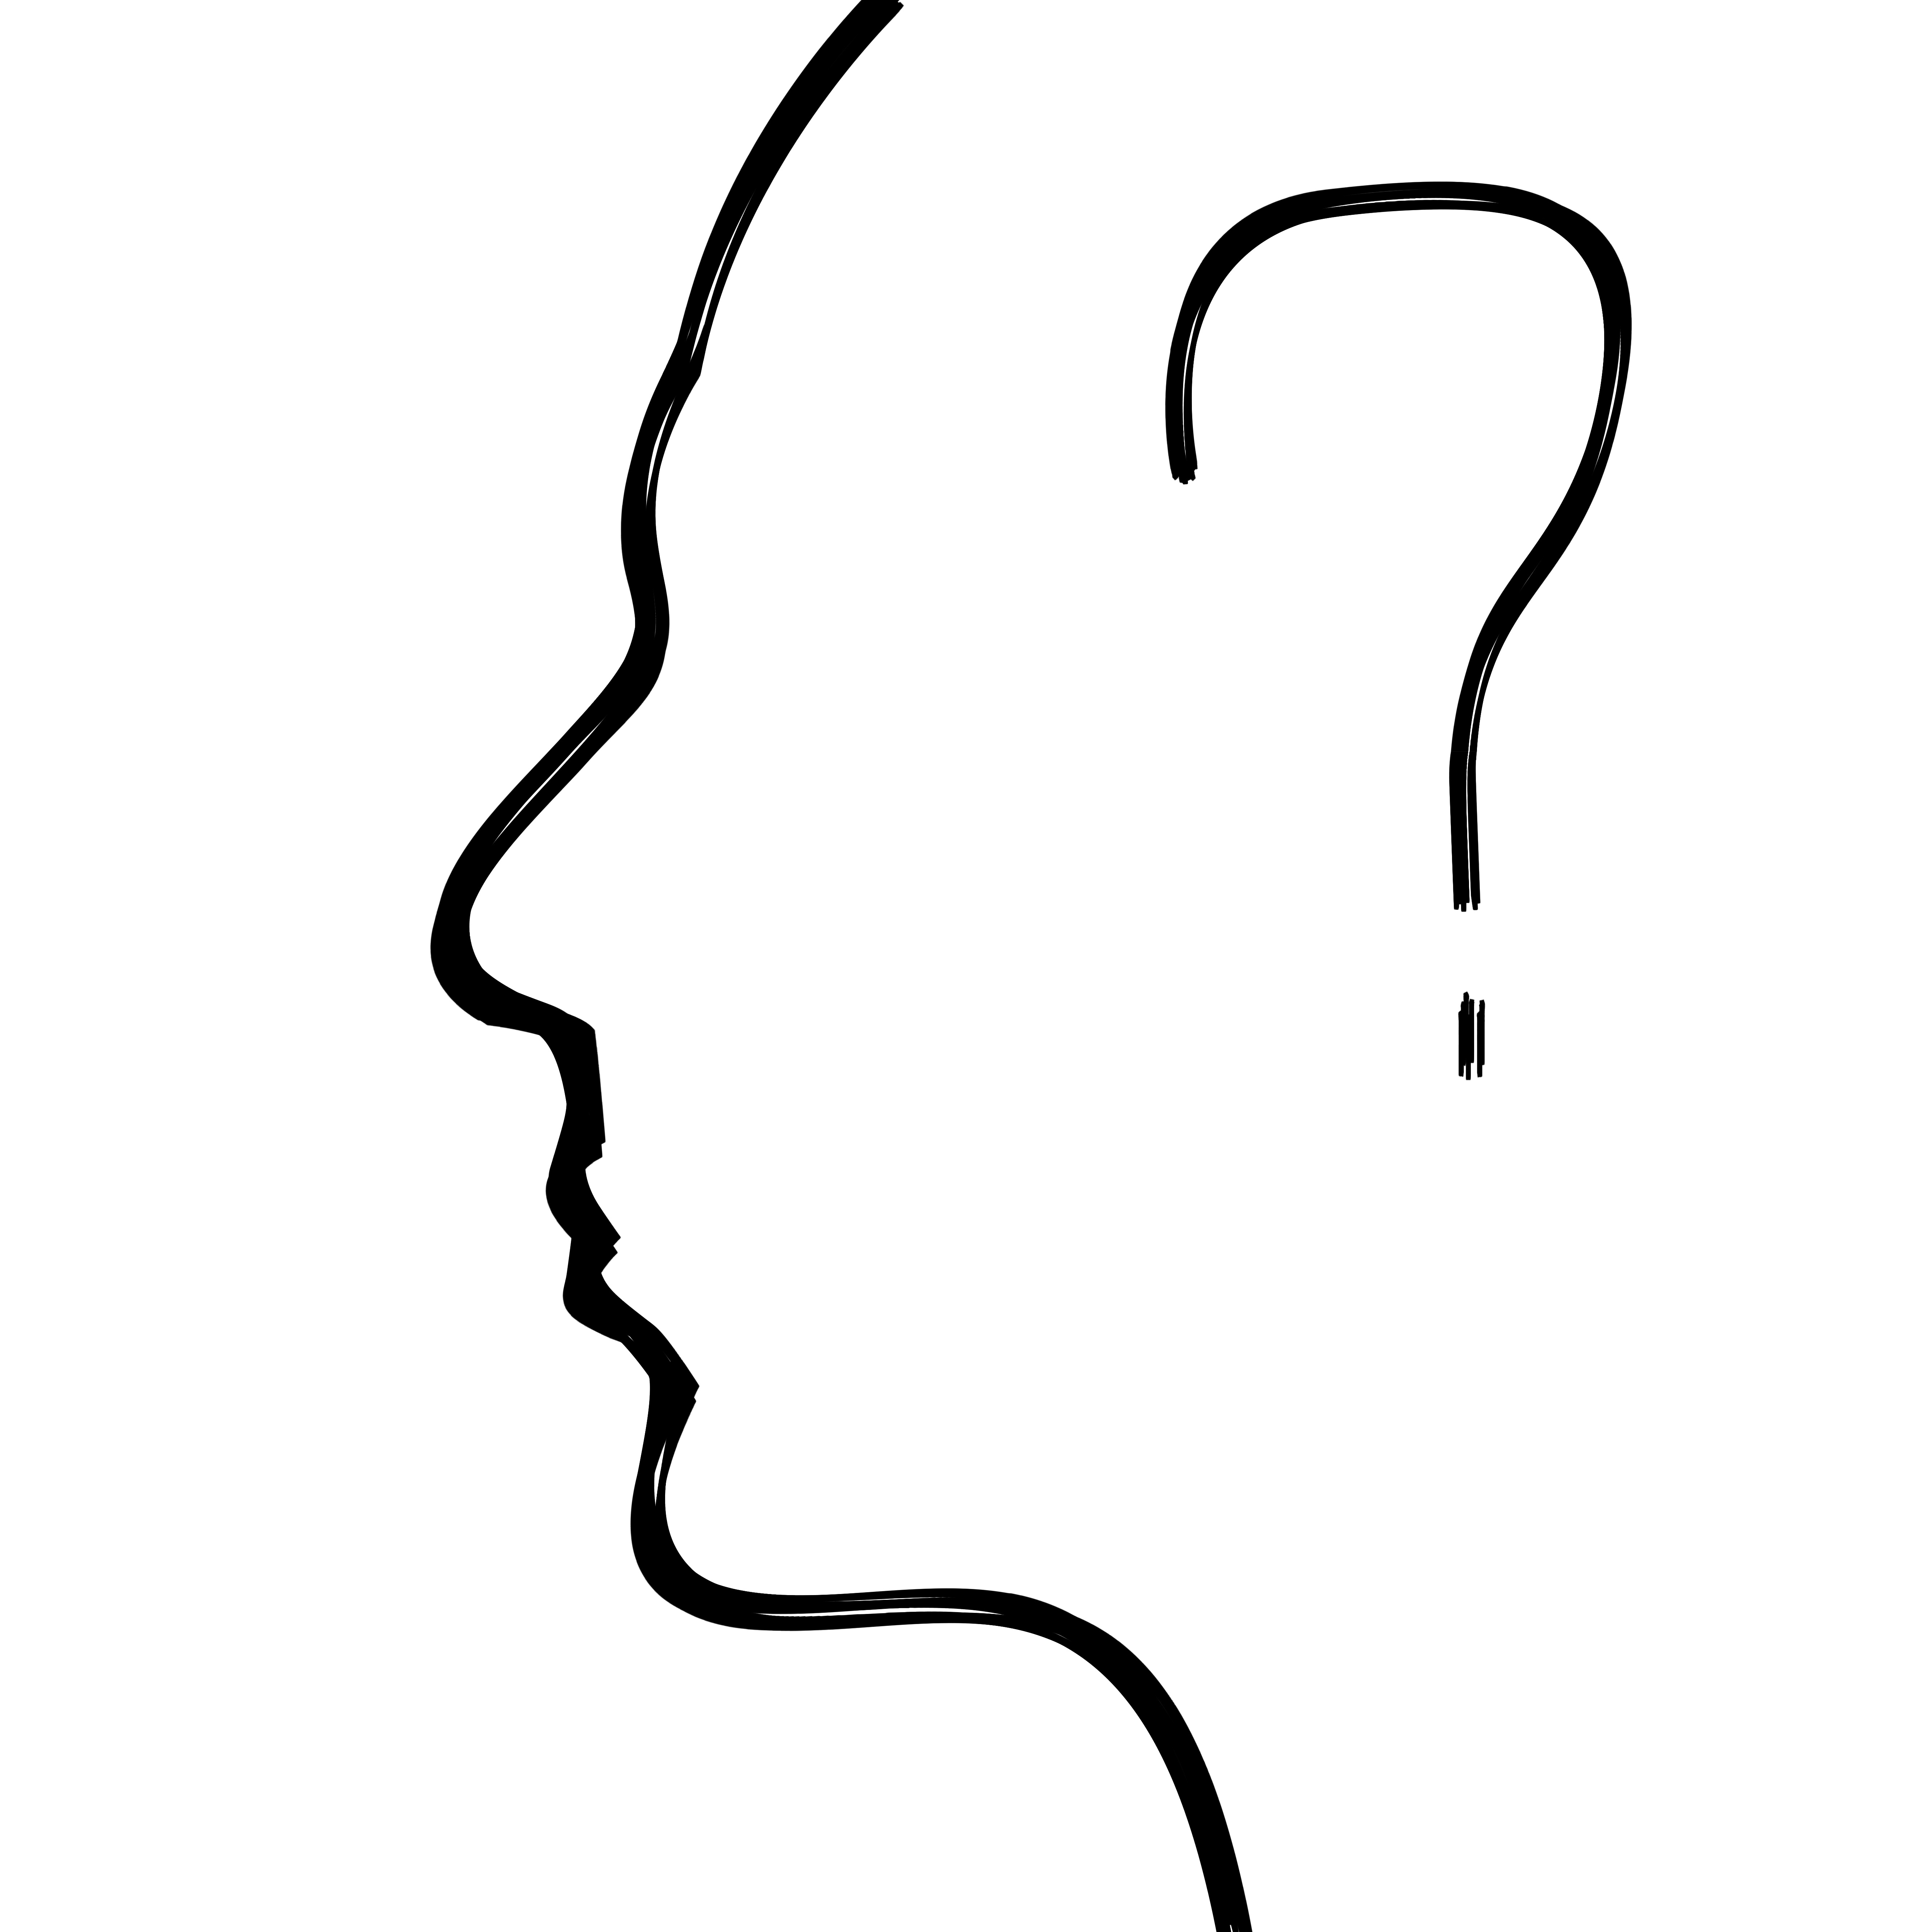
black and white, line, black, point, monochrome, human body, product, font, face, drawing, neck, psychology, head, brain, area, graphics, thoughts, concentration, questions, ideas, demand, clip art, line art, doubt, monochrome photography, drawn face